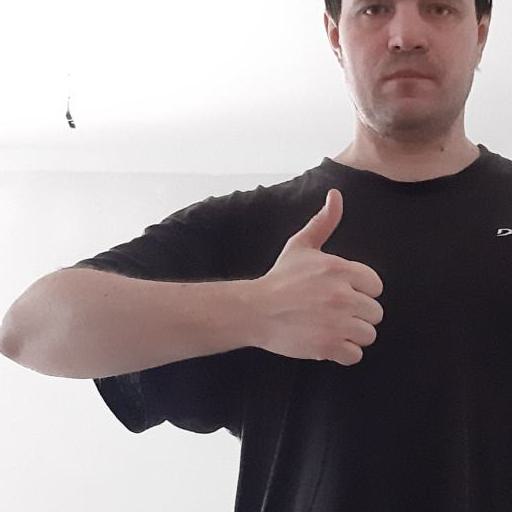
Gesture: like